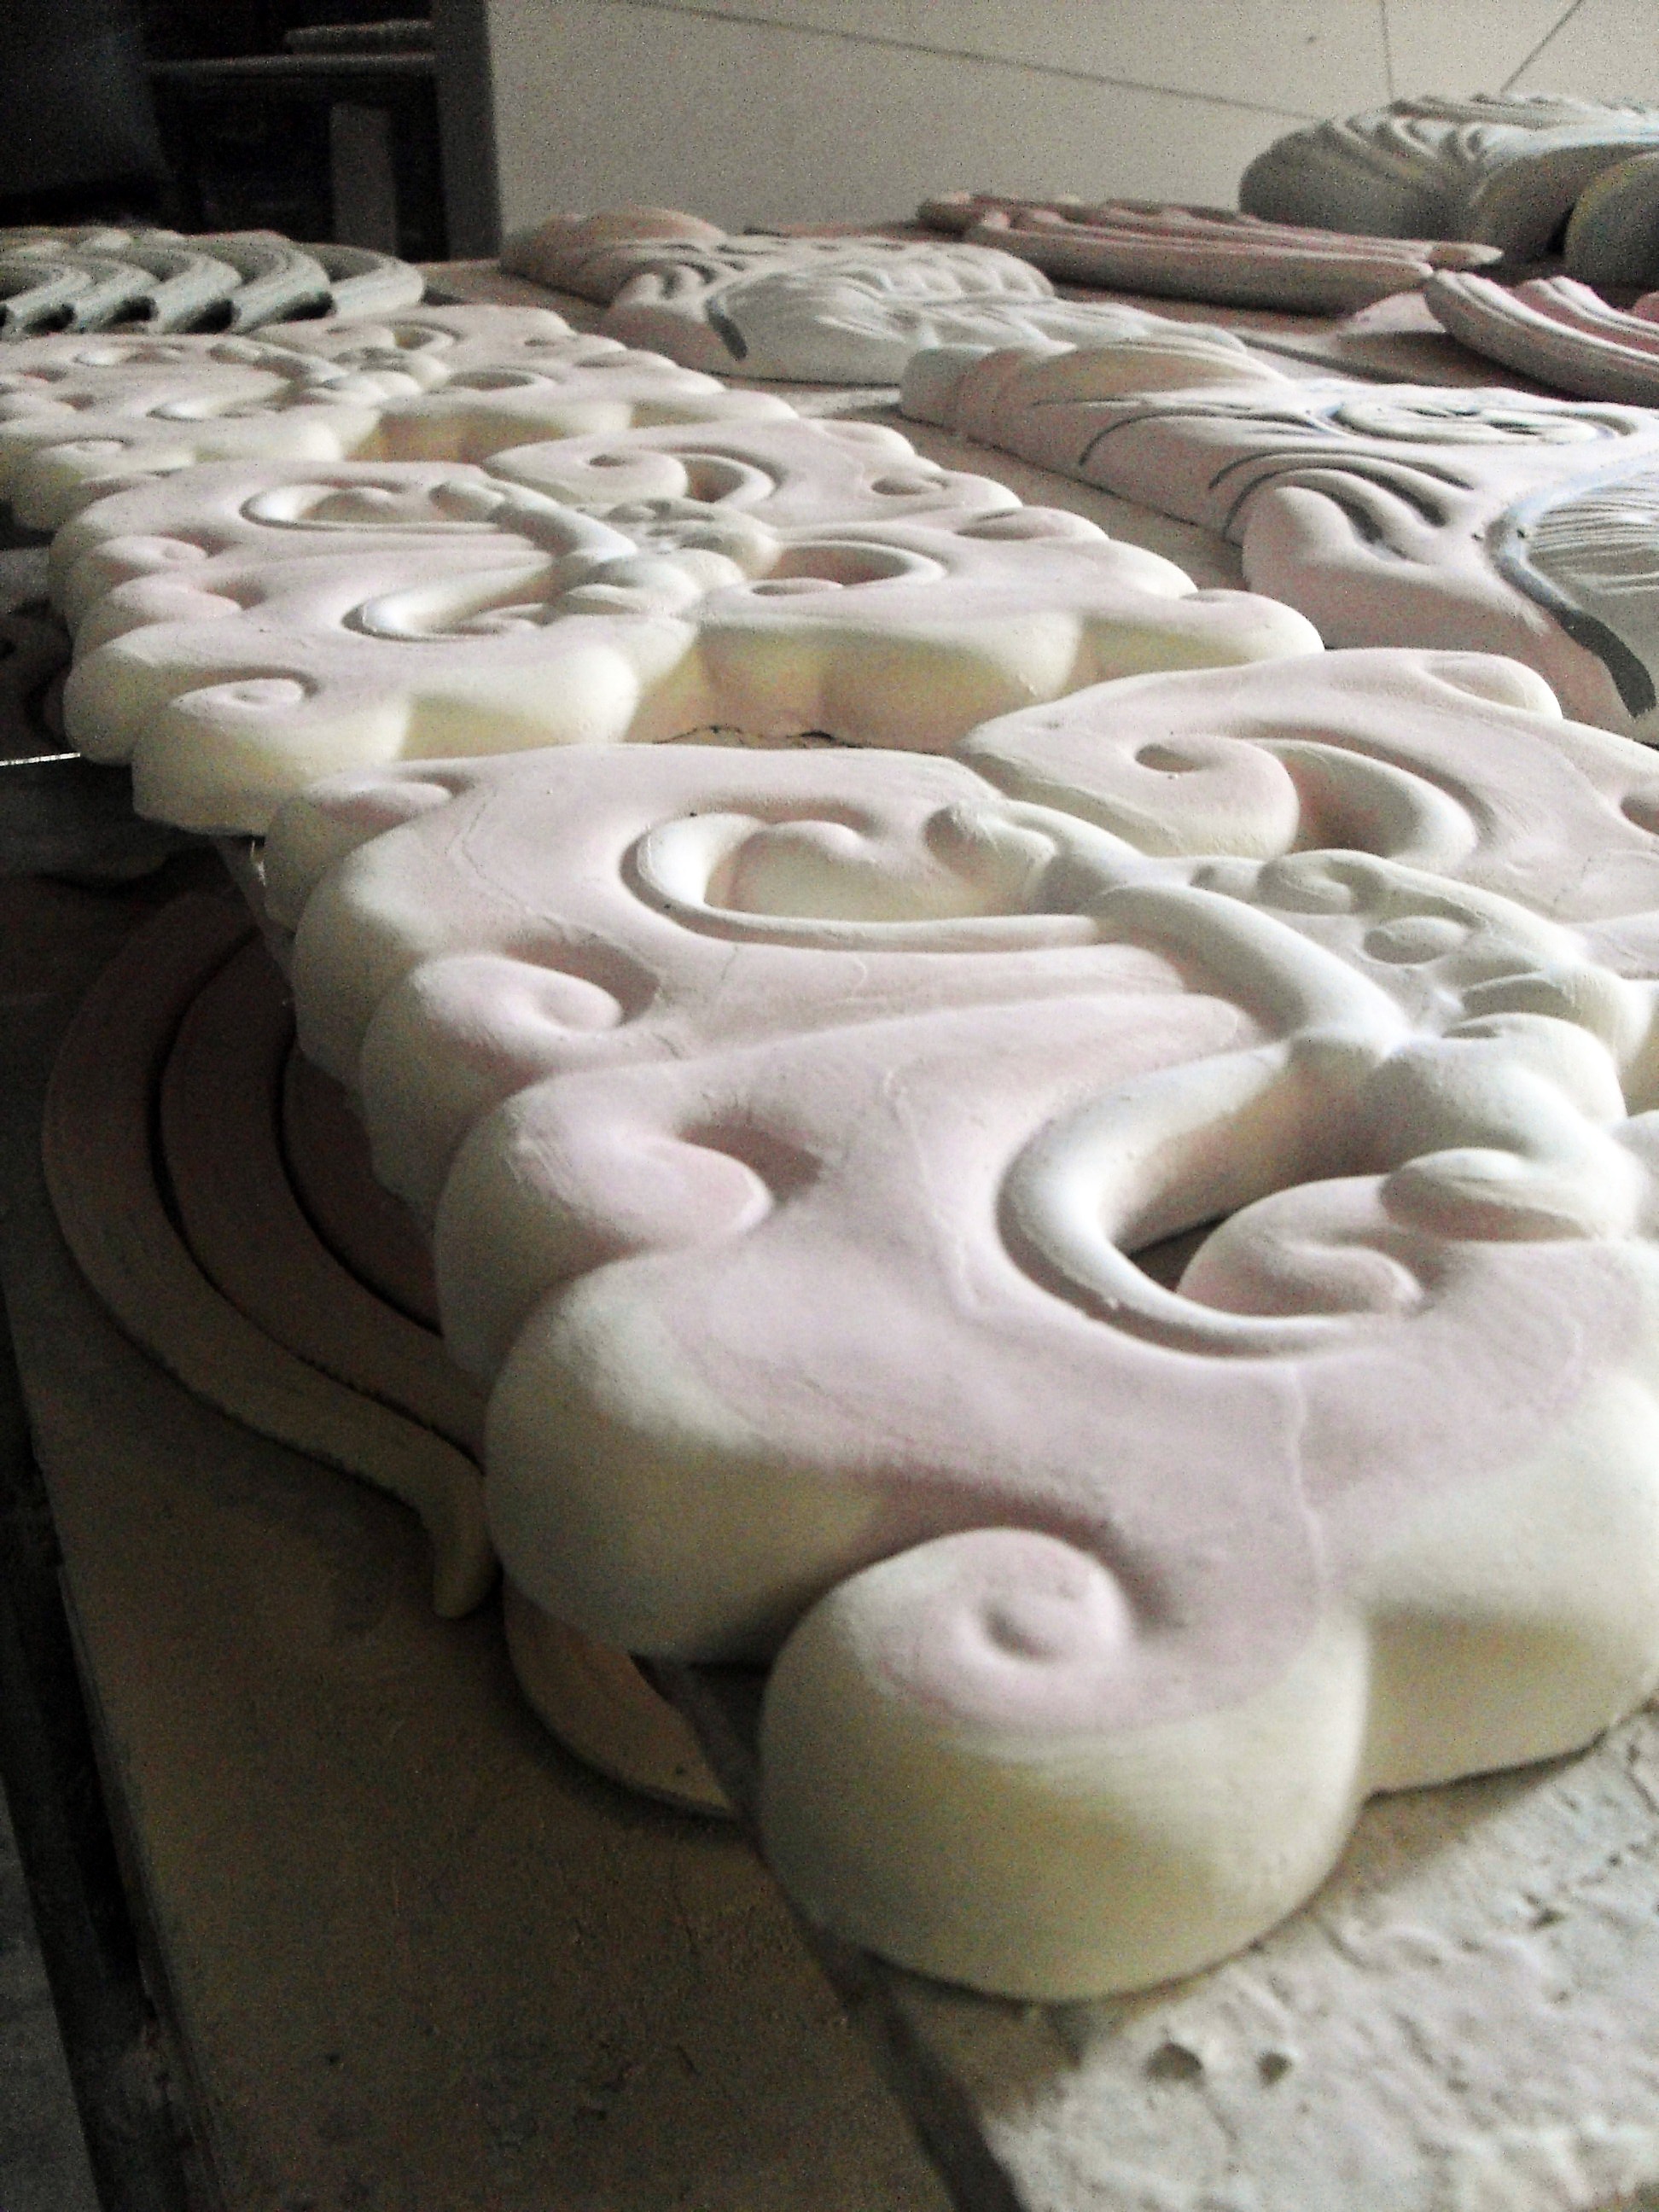
white, statue, food, ceramic, dessert, material, sculpture, art, icing, taiwan, custom, carving, manufacture, handicraft, stone carving, this facility